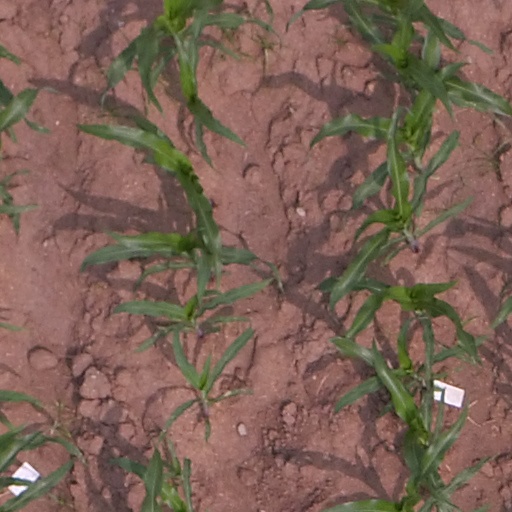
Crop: maize; corn